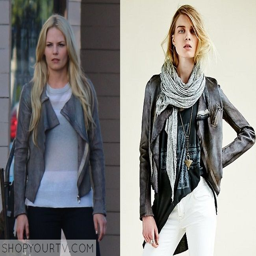
tv character wears this gray leather snake textured jacket in this weeks episode of adventure tv program .